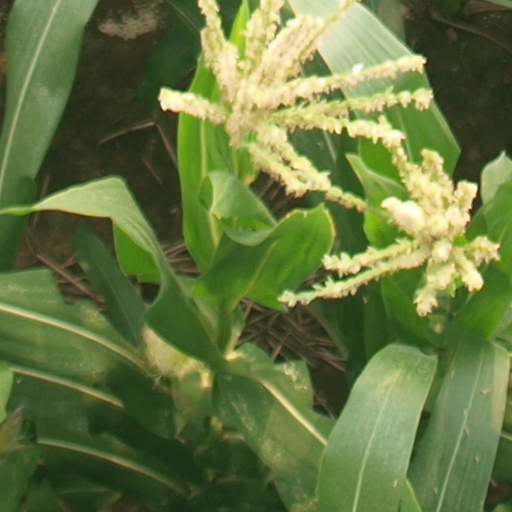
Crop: maize; corn